Y Gymraes

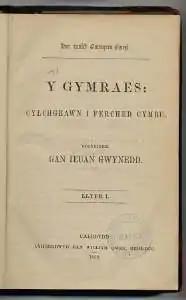
Y Gymraes – women's magazine founded in January 1850

Y Gymraes (literally The Welsh Woman) was a women's magazine founded by the minister and journalist Evan Jones in January 1850 in response to a government report on education in Wales which had strongly criticized the morals of Welsh women.